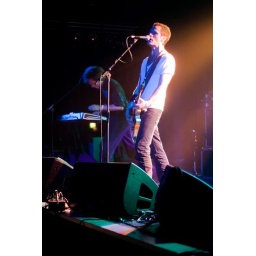
girls against boys (14 of 17) sepia